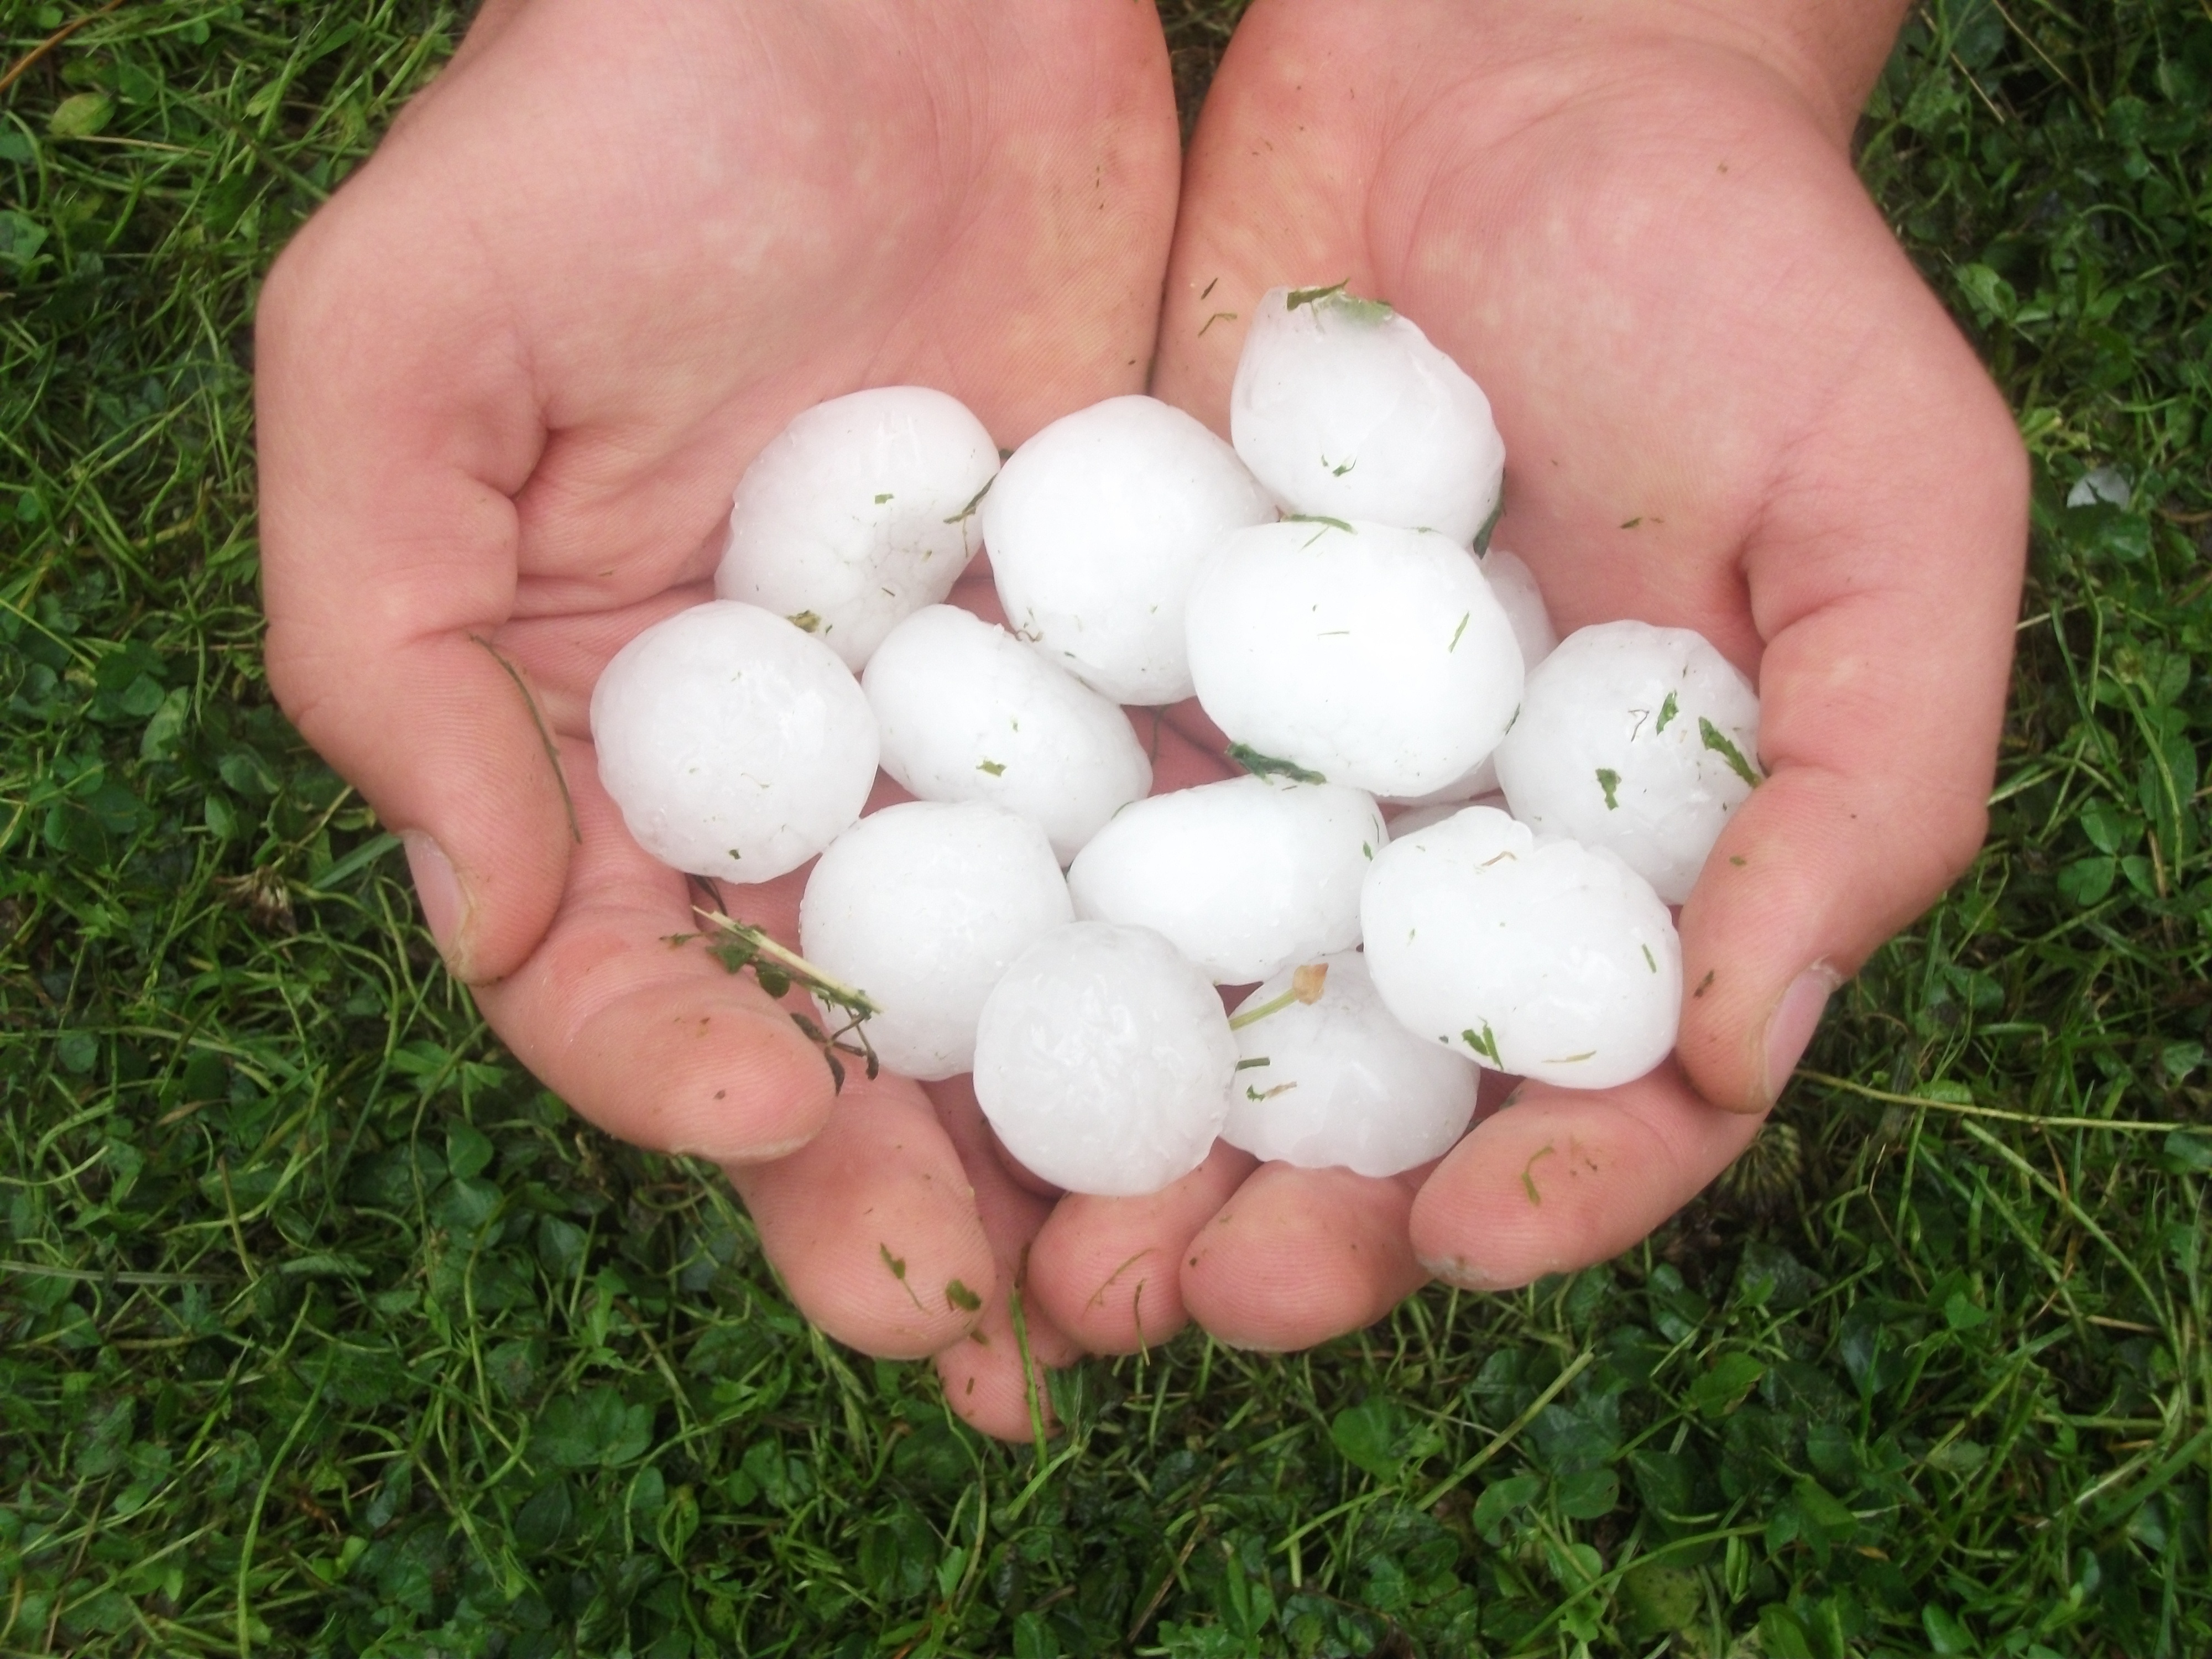
hand, grass, cold, plant, flower, summer, ice, food, produce, weather, storm, hailing, big, balls, hail, severe, meteorology, precipitation, flowering plant, hailstones, ice rain, frozen drops